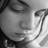
Emotion: sad